Moonlight in Hawaii

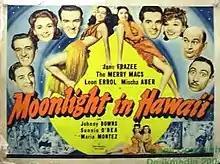

Moonlight in Hawaii is a 1941 American musical comedy film directed by Charles Lamont and starring Jane Frazee, Johnny Downs and Leon Errol. It was produced and distributed by Universal Pictures. Future star Maria Montez has a small role, with her hair dyed blonde.